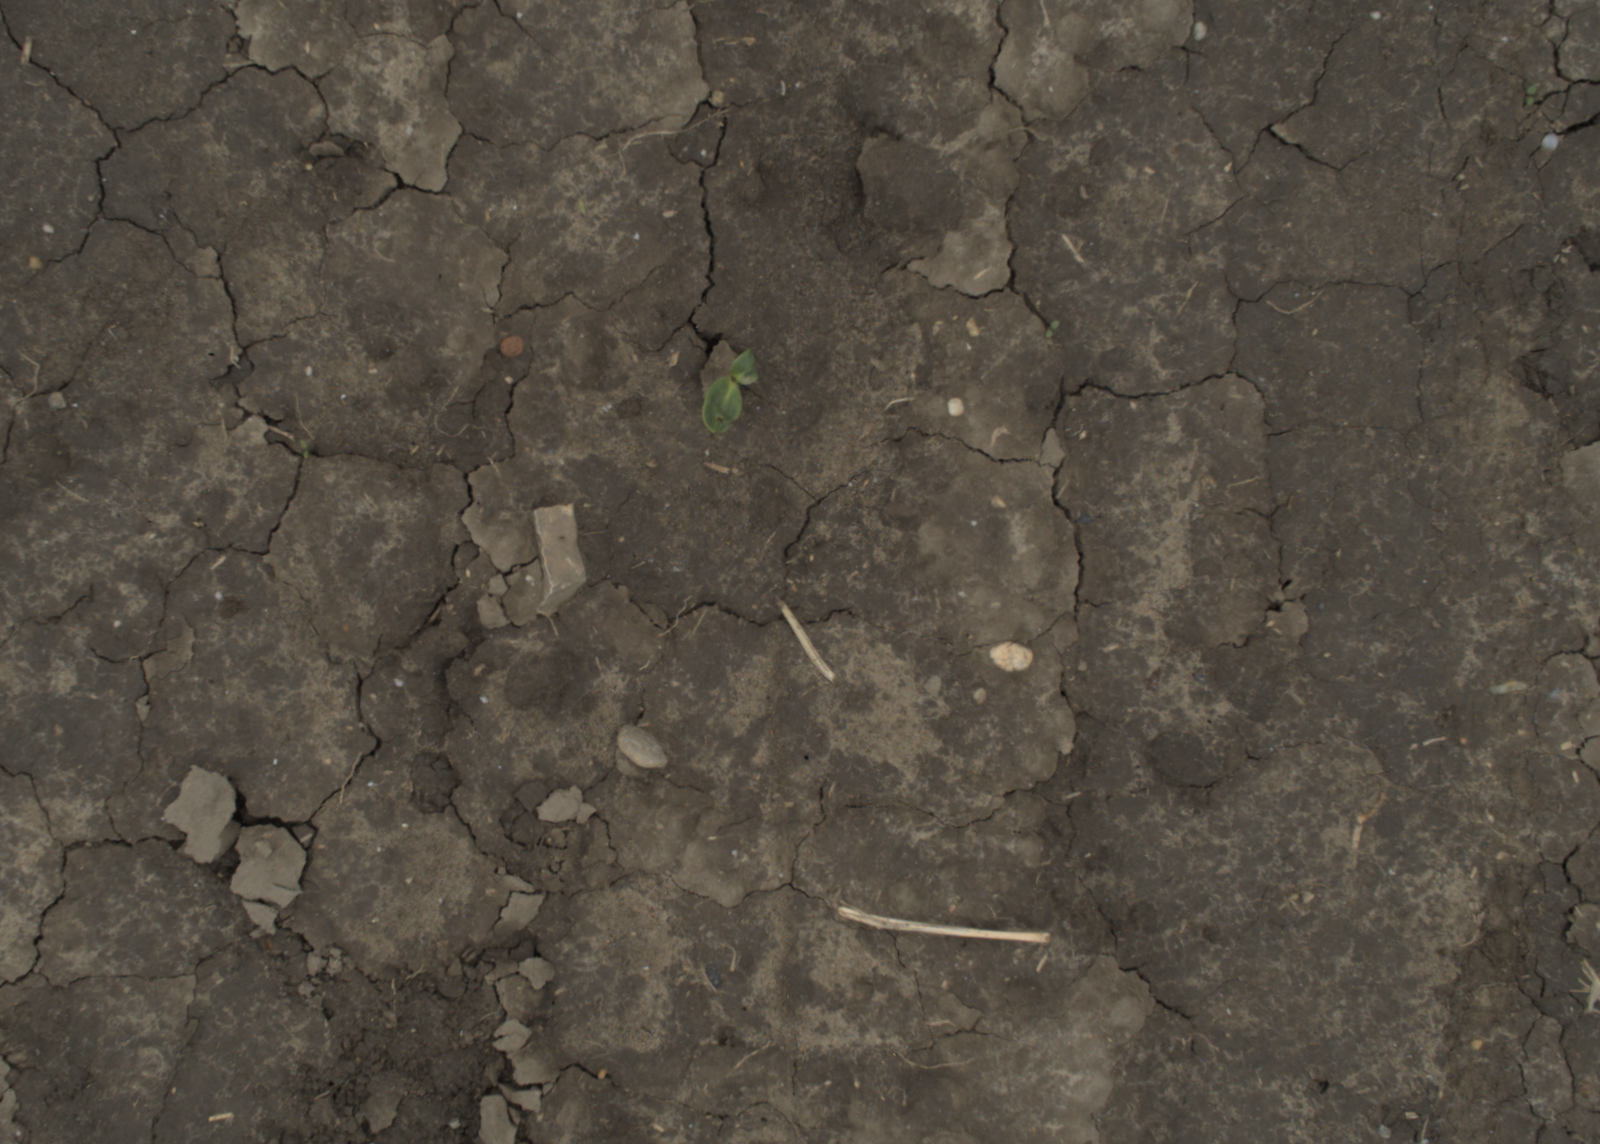
Capture date: 29.09.2021 13:47:27
Weather: cloudy
Wind: medium
Seeding date: 02.09.2021
Plant canopy height (mm): 954